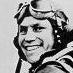
Age: 23